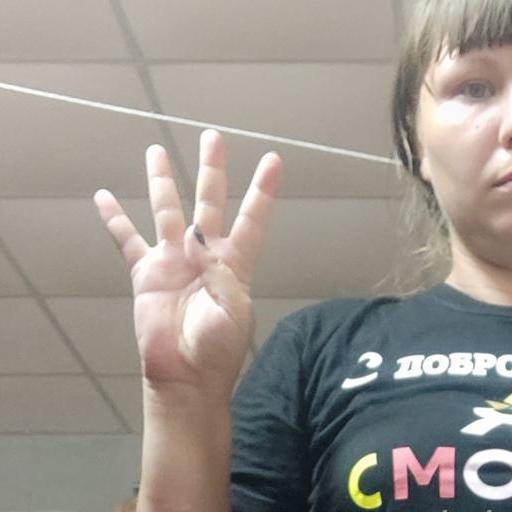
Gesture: four